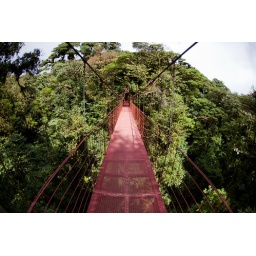
View of the cloud forest. Taken on the hanging bridge in the Monteverde Cloud Forest Reserve.